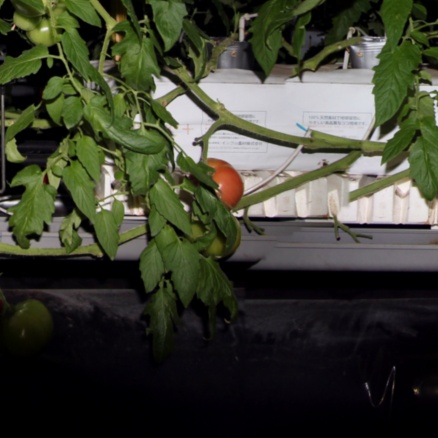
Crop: tomato